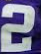
Number: 2